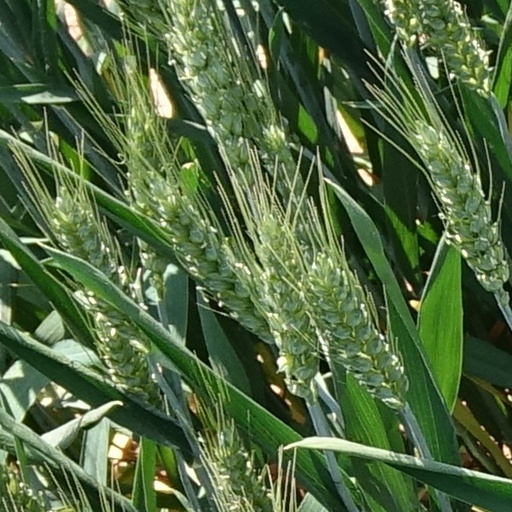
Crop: wheat